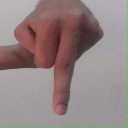
अक्षर: प